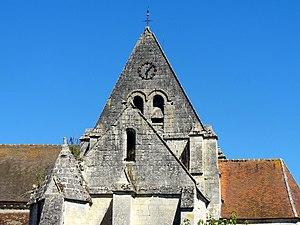
Pignon du croisillon sud et clocher.
L’église Saint-Léger est une église catholique paroissiale située à Vauciennes, dans le département de l'Oise, en région Hauts-de-France, en France. Elle a été édifiée entre la fin du XIIᵉ siècle et le second quart du XIIIᵉ siècle, quand fut bâtie la nef. Le style gothique primitif règne partout, sauf dans les bas-côtés, qui ne datent que de 1628. L'église est de dimensions modestes et présente, en quelque sorte, le plan minimal pour une église gothique complète : nef de trois travées accompagnée de bas-côtés, transept et un court chœur avec une abside à cinq pans. La façade occidentale avec sa grande rosace qui a perdu son remplage et son portail à la quintuple archivolte ; les chapiteaux de la nef avec leur sculpture naturaliste ; et l'abside avec ses hautes et étroites baies encadrées par les colonnettes à chapiteaux des ogives et formerets, font preuve du soin qui pouvait être apporté aux petites églises rurales de la région. Cependant, l'église Saint-Léger a très tôt été pénalisée par le sol marécageux du village, qui a fait renoncer à l'édification de deux chapelles orientées et d'un clocher proprement dit, et nécessité plusieurs reprises.